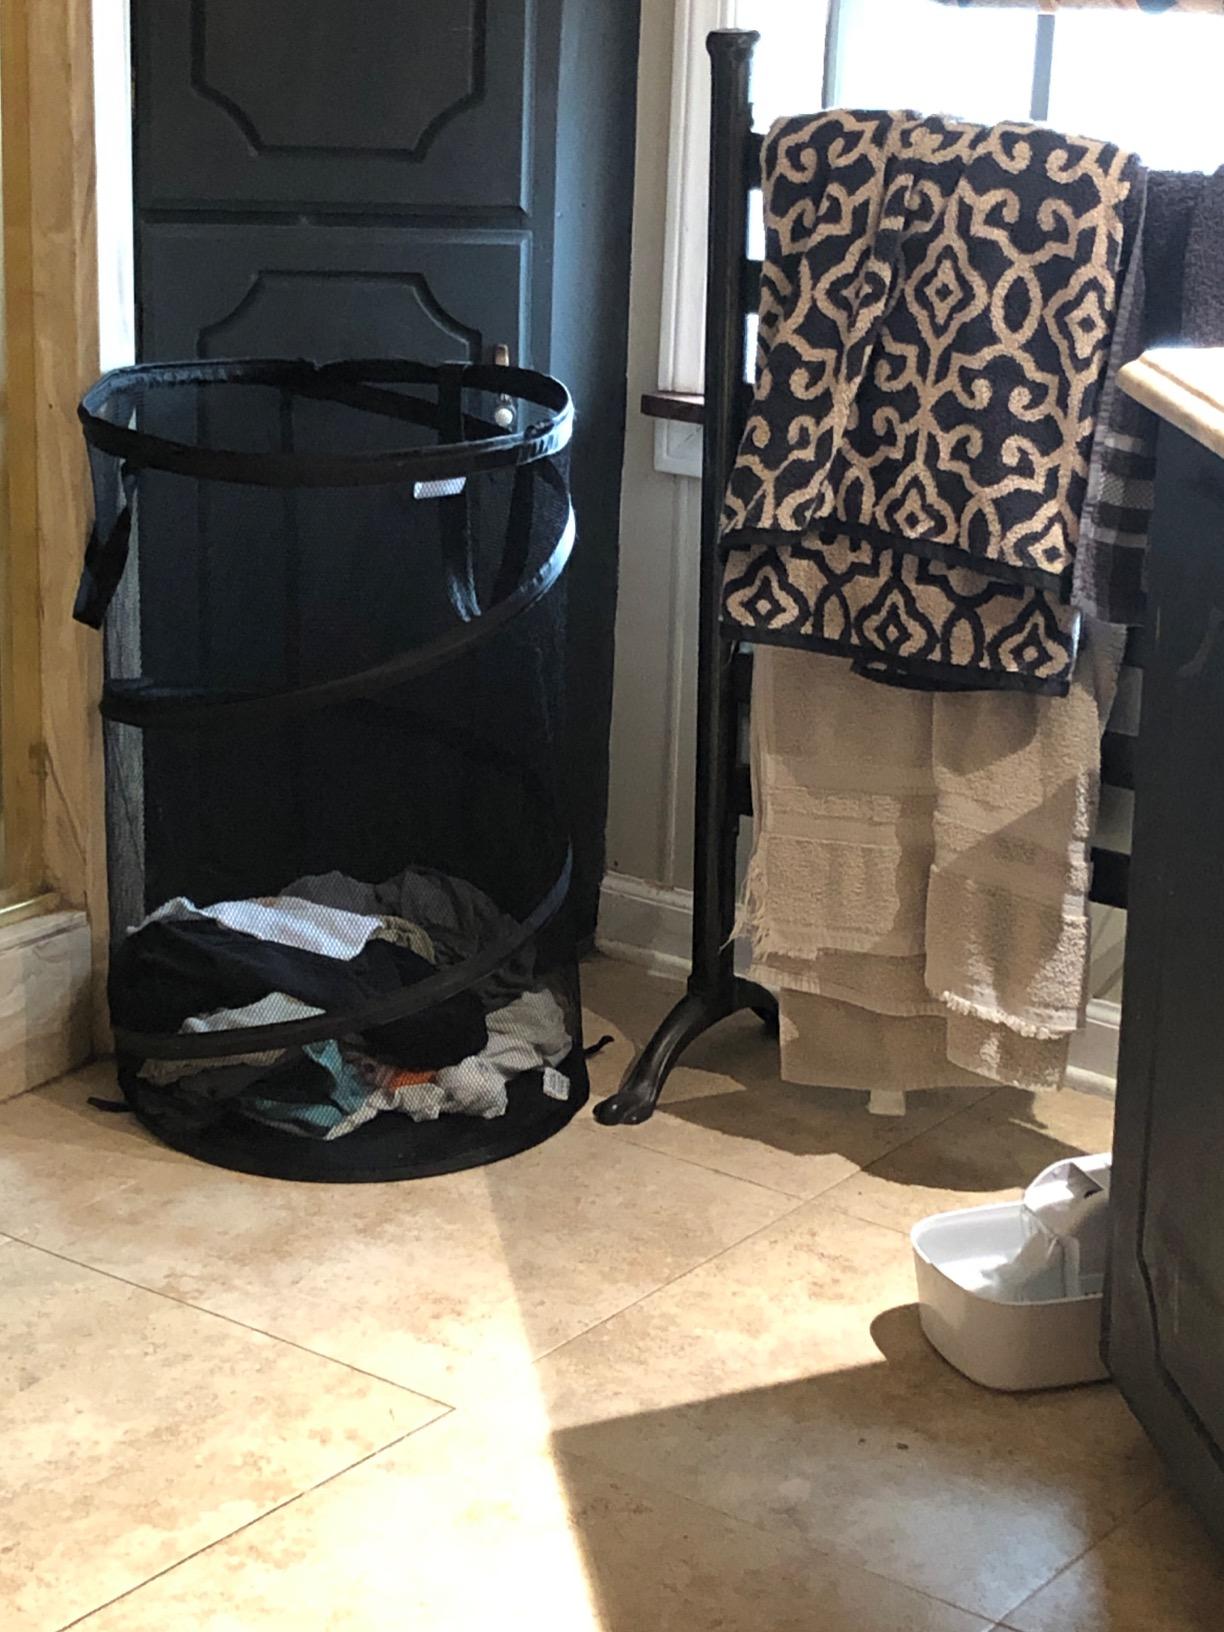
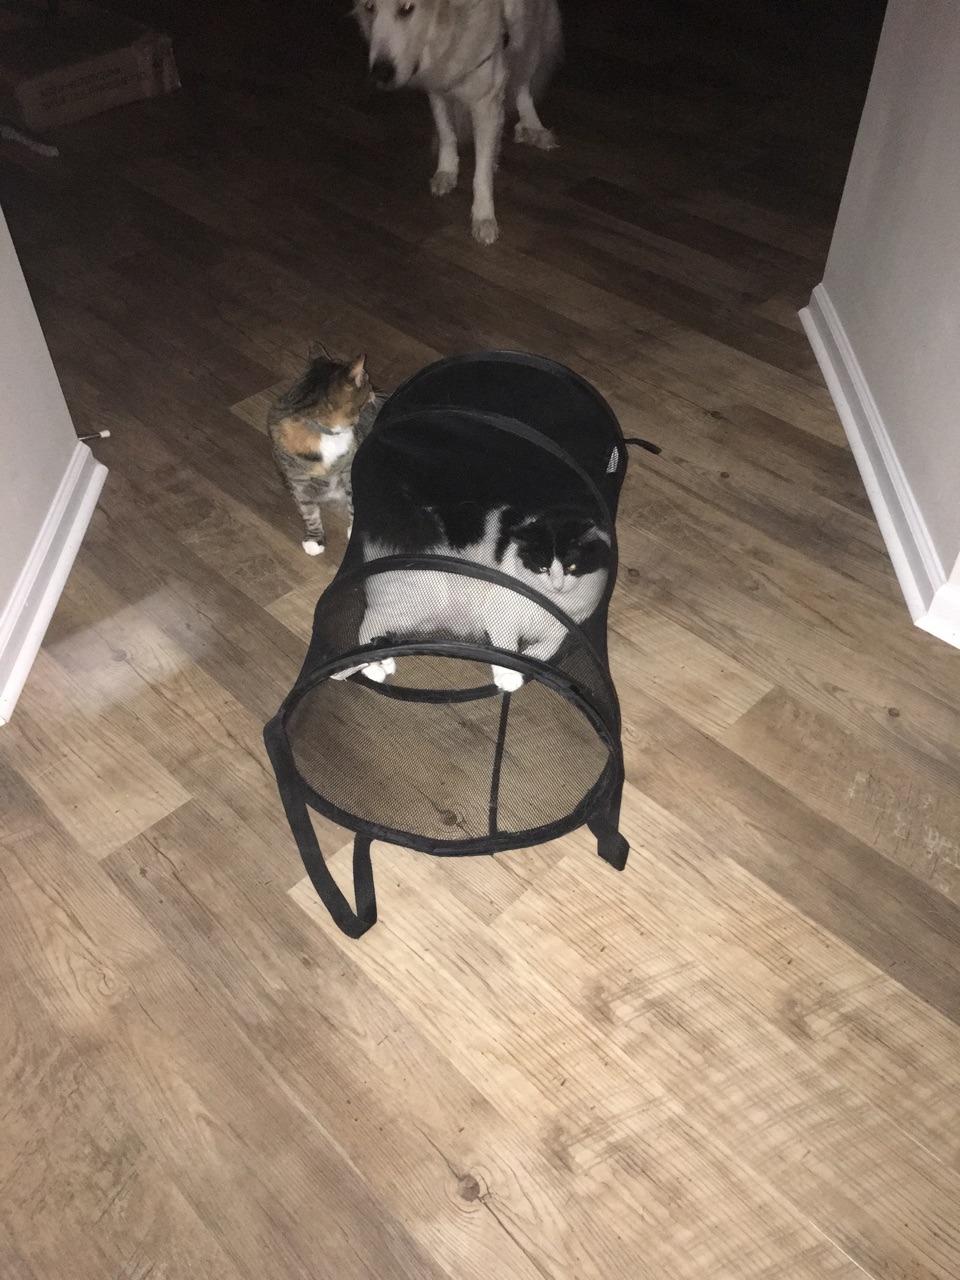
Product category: items_hamper
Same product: yes